List of HSC ferry routes

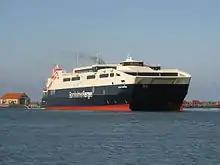
HSC "Leonora Christina"It is Denmark's third largest catamaran and it is in service between Rønne in Denmark and Ystad in Sweden.

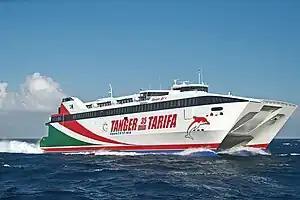
The "HSC Tanger Jet II" is a catamaran that provides ferry service between Tanger and Tarifa. She is the largest and fastest ferry in the Mediterranean Sea.

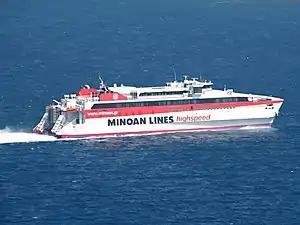
"HSC Santorini Palace" (ex Highspeed 5/7) is a catamaran that provides ferry services between Crete and several Cycladic islands.

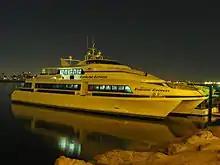
The Starship Express is a 300-passenger catamaran traveling between Long Beach, California, and Catalina Island.

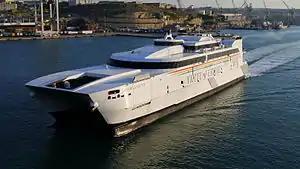
MV "Jean De La Valette" which operates between Malta and Sicily

The MV "Mackinac Express"